Theory of tides

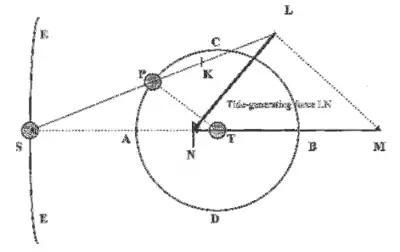
Newton's three-body model

Newton, in the "Principia", provides a correct explanation for the tidal force, which can be used to explain tides on a planet covered by a uniform ocean but which takes no account of the distribution of the continents or ocean bathymetry.